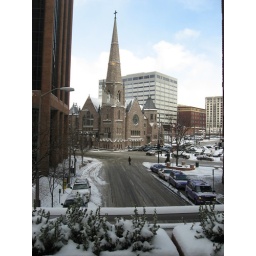
church on tremont and broadway/18th in denver, viewed from the brown palace sky bridge